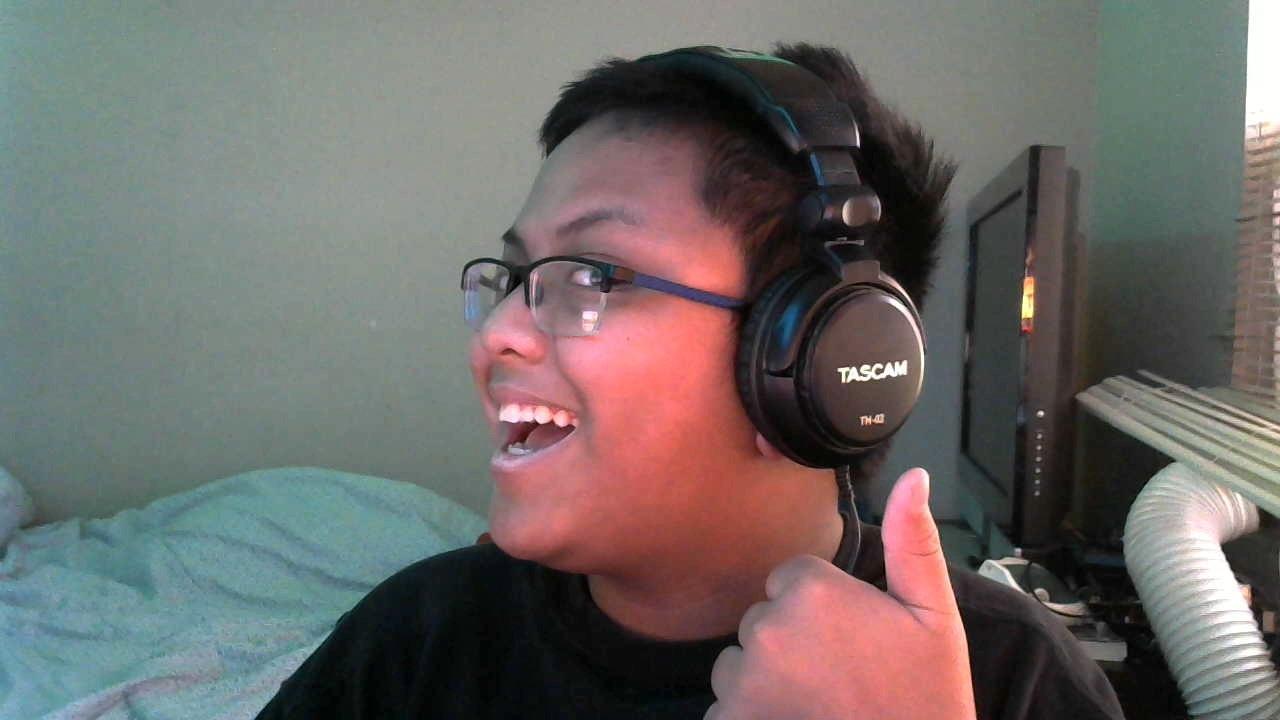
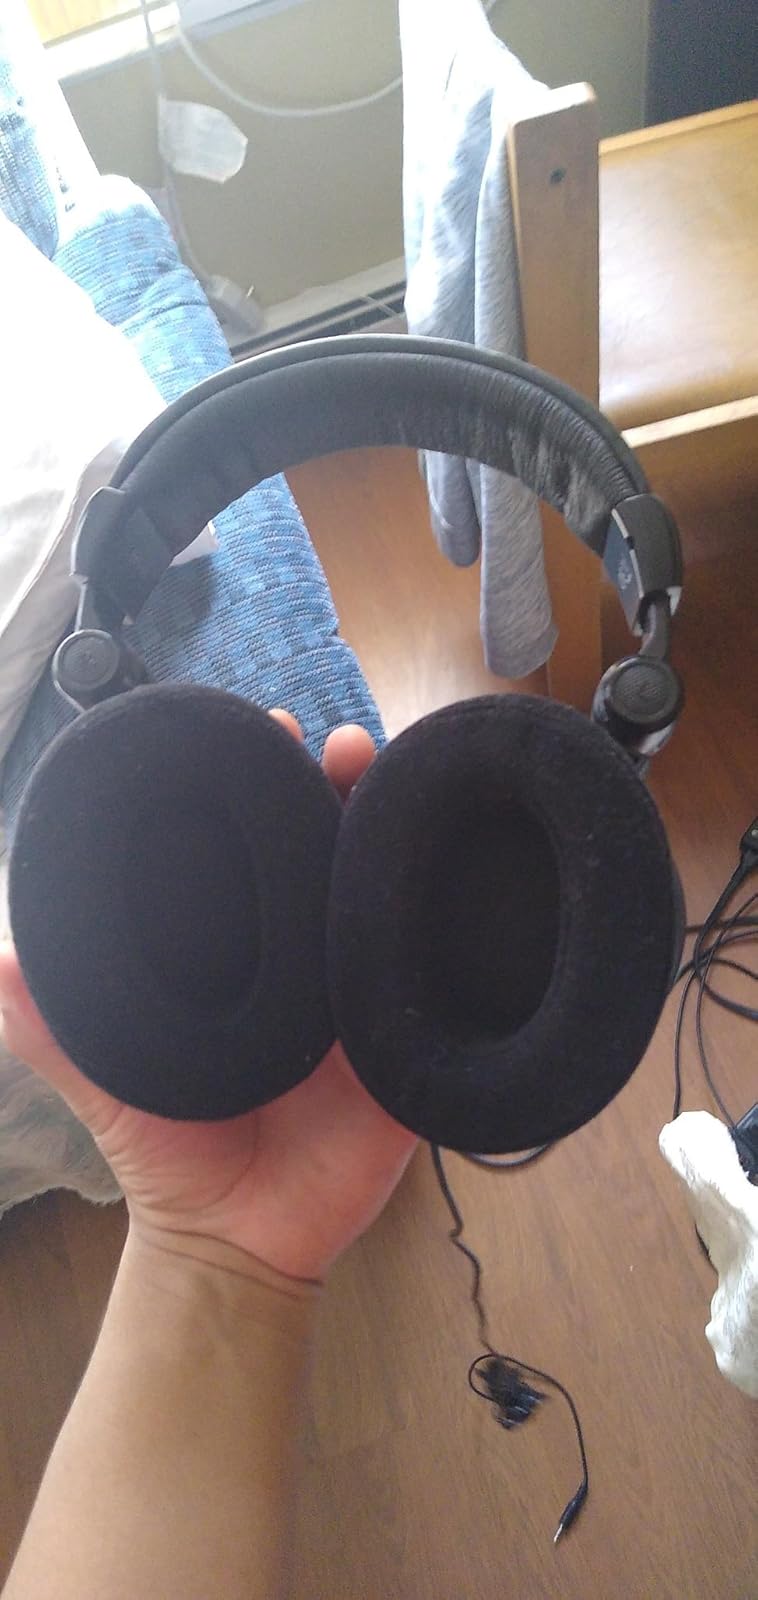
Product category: headphones
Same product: yes